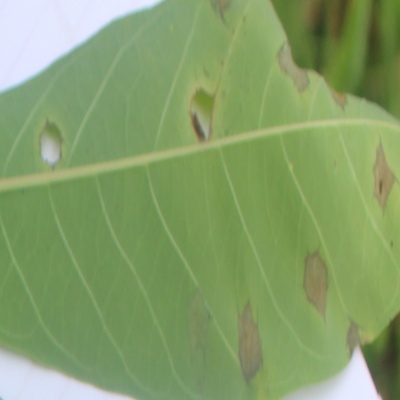
Crop: Cassava
Condition: brown spot